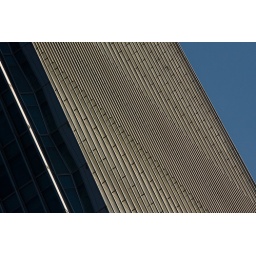
Close-up of the facade on China World Trade Center Tower 3, the tallest tower in northern China.